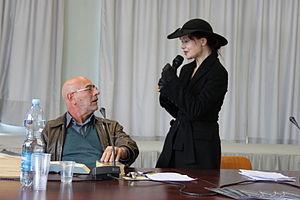
Patrizia Valduga, née le 20 mai 1953 à Castelfranco Veneto, est une poétesse et traductrice italienne.